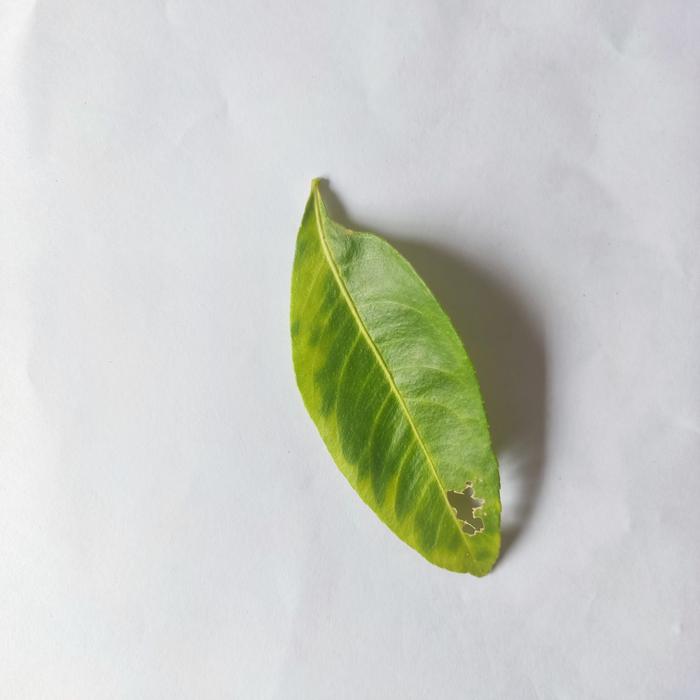
Crop: Lemon
Leaf condition: Citrus